Jogayya

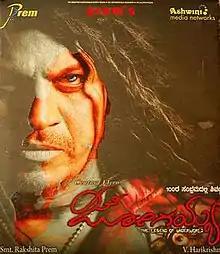
Theatrical release poster

Jogayya is a 2011 Indian Kannada-language action drama film directed by Prem and produced by Rakshita Prem under Prem's Pictures. The film stars Shiva Rajkumar in the titular role (in his 102nd film), alongside Sumit Kaur Atwal, Pooja Gandhi, Ravishankar Gowda. It is the sequel to the 2005 film "Jogi". The music was composed by V. Harikrishna, while cinematography and editing were handled by Nanda Kumar and Srinivas P. Babu.